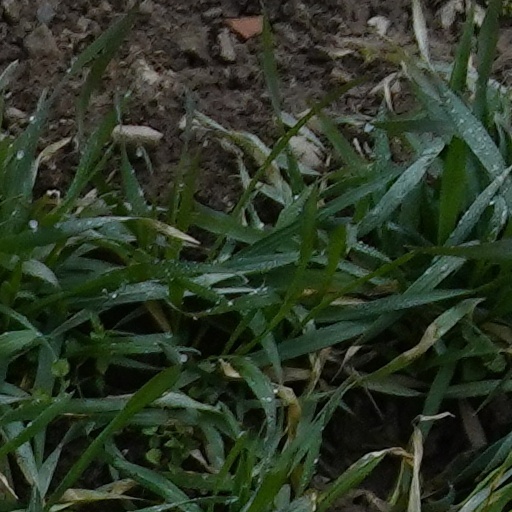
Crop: wheat